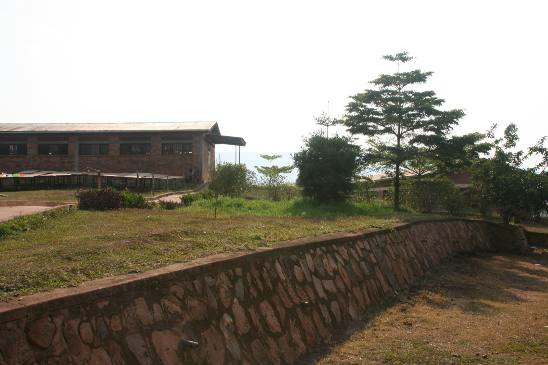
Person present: No